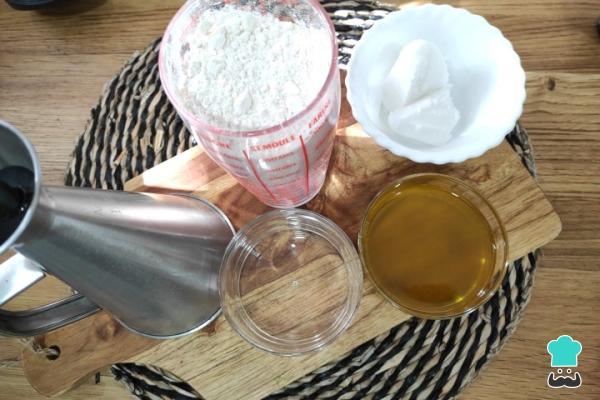
Prepara un recipiente en el que puedas trabajar la masa. Añade la harina, la manteca reblandecida, el agua, el aceite y un pellizco de sal. Amasa dentro del recipiente durante 10 minutos hasta que se alise la masa y puedas trabajarla sin que se te pegue en las manos.